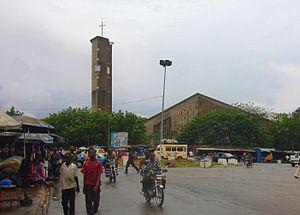
L'archidiocèse métropolitain de Bouaké est l'un des quatre archidiocèses de Côte d'Ivoire et le siège de la province ecclésiastique de Bouaké. Les diocèses suffragants sont Abengourou, Bondoukou et Yamoussoukro.